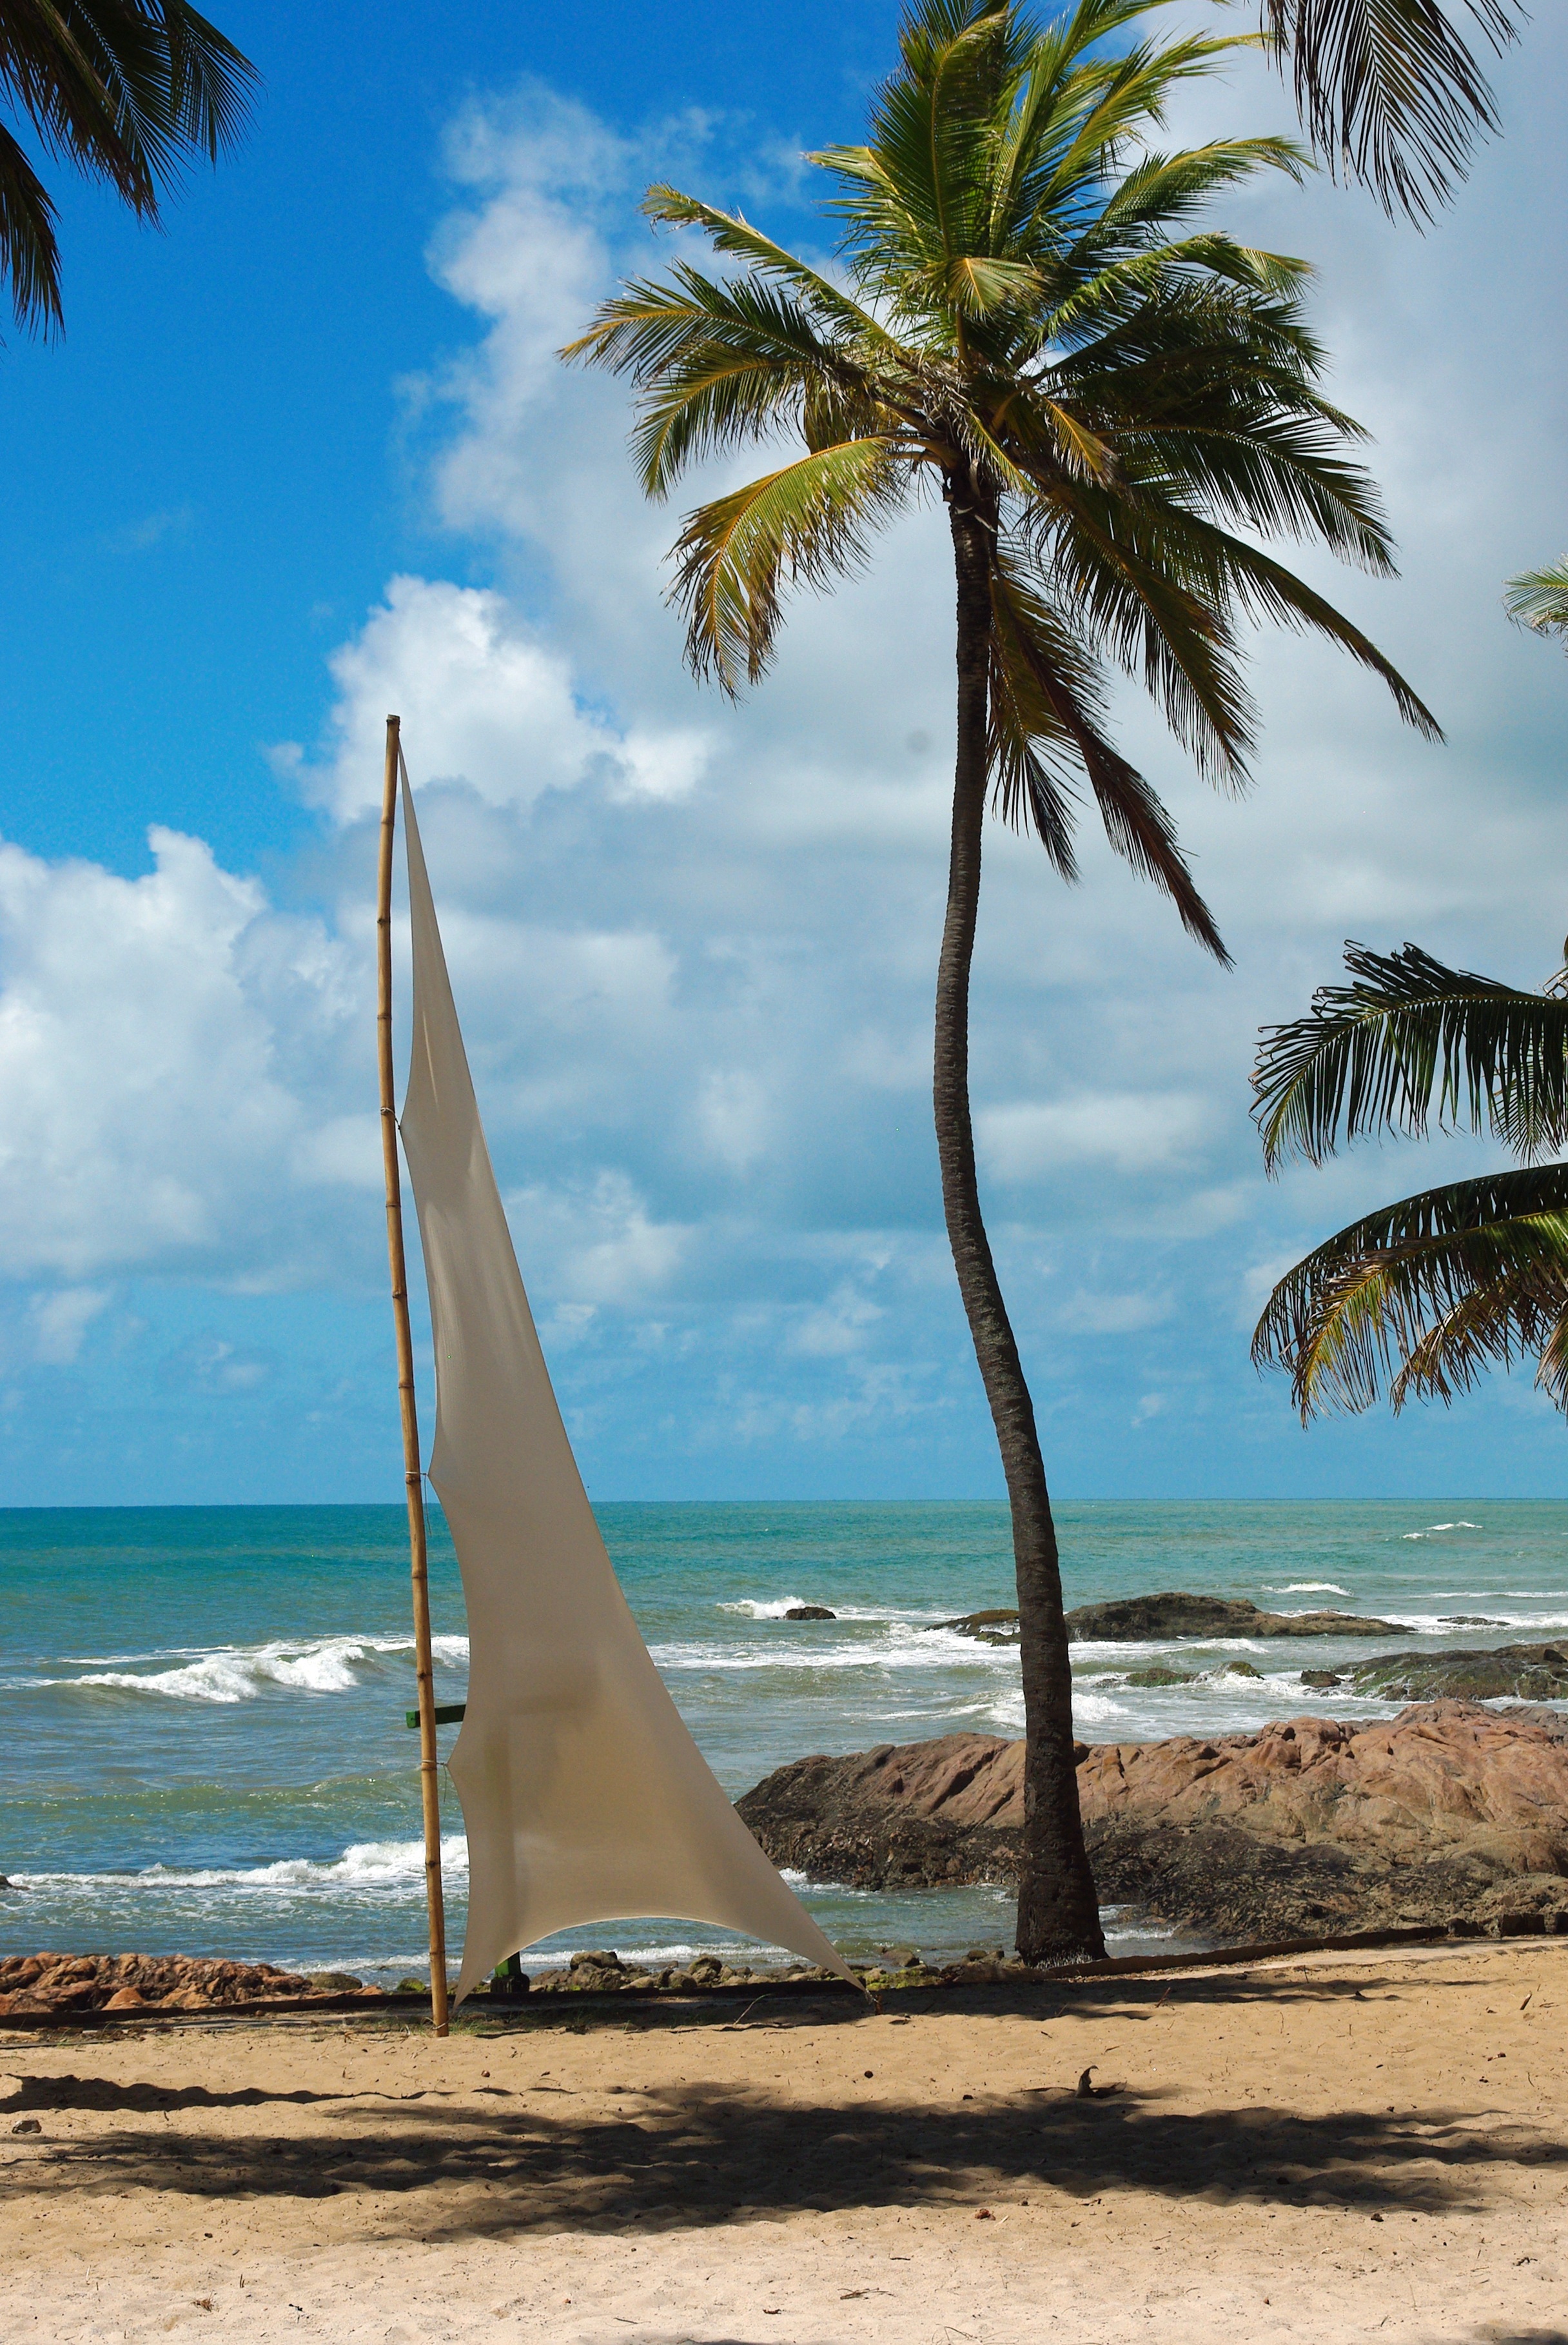
beach, landscape, sea, coast, tree, sand, ocean, shore, wind, vacation, travel, lagoon, bay, island, body of water, side, caribbean, sandy beach, tropics, cape, coconut trees, brazilwood, salvador de bahia, arecales, palm family